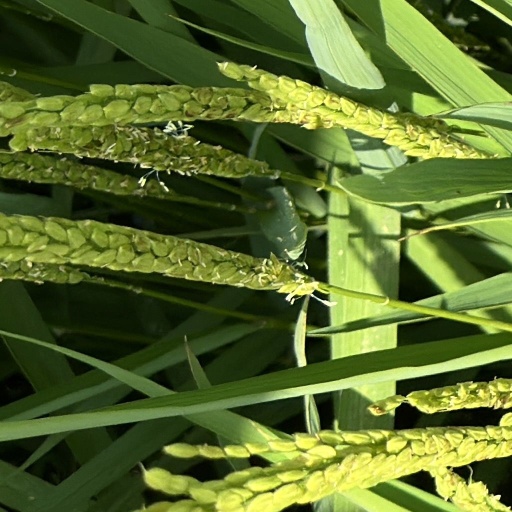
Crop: rice